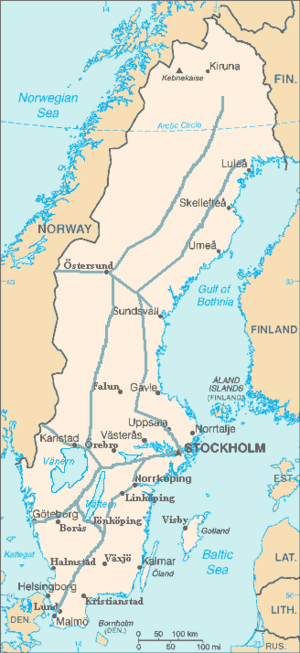
Le transport en Suède repose sur le rail, la route, les voies fluviales et maritimes, ainsi que sur le transport aérien. Le pays dispose d'excellentes infrastructures de transport.